Hybrid transformer

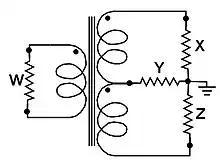
Wiring diagram of a single transformer hybrid

For use in 2-wire repeaters, the single transformer version suffices, since amplifiers in the repeaters have grounded inputs and outputs. X, Y, and Z share a common ground. As shown at left, signal into W, the 2-wire port, will appear at X and Z. But since Y is bridged from center of coil to center of X and Z, no signal appears. Signal into X will appear at W and Y. But signal at Z is the difference of what appears at Y and, through the transformer coil, at W, which is zero. Similar reasoning proves both pairs, W & Y, X & Z, are conjugates.